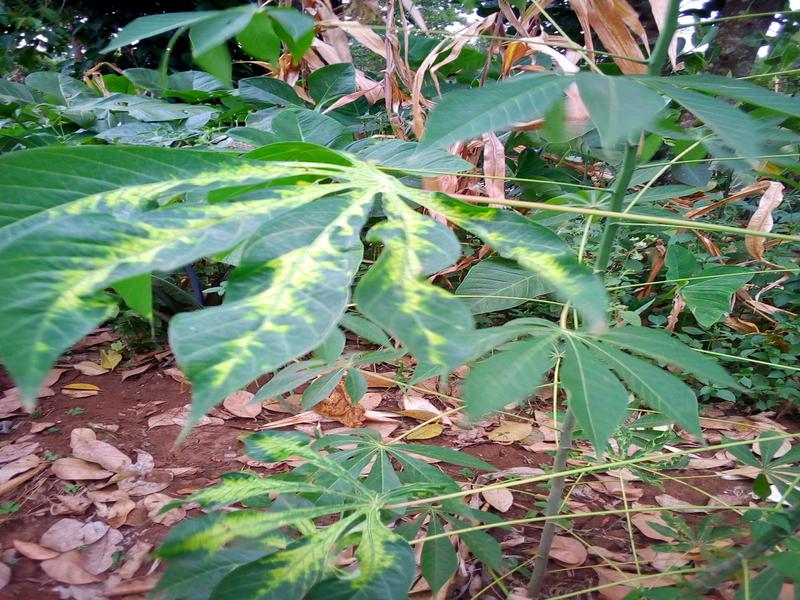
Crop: cassava
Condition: mosaic_disease